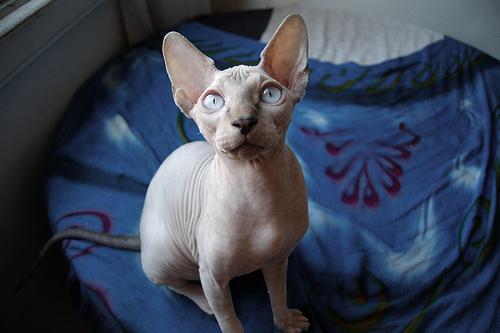
Sphynx